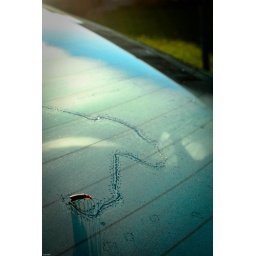
...about to start the car and look what i have found in my car window